Federal Police (Mexico)

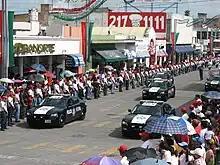
Vehicles of the Policía Federal in a parade in Tepic

The Policía Federal consists of seven branches of service, known as divisions, administered by a central administration called the General Secretariat